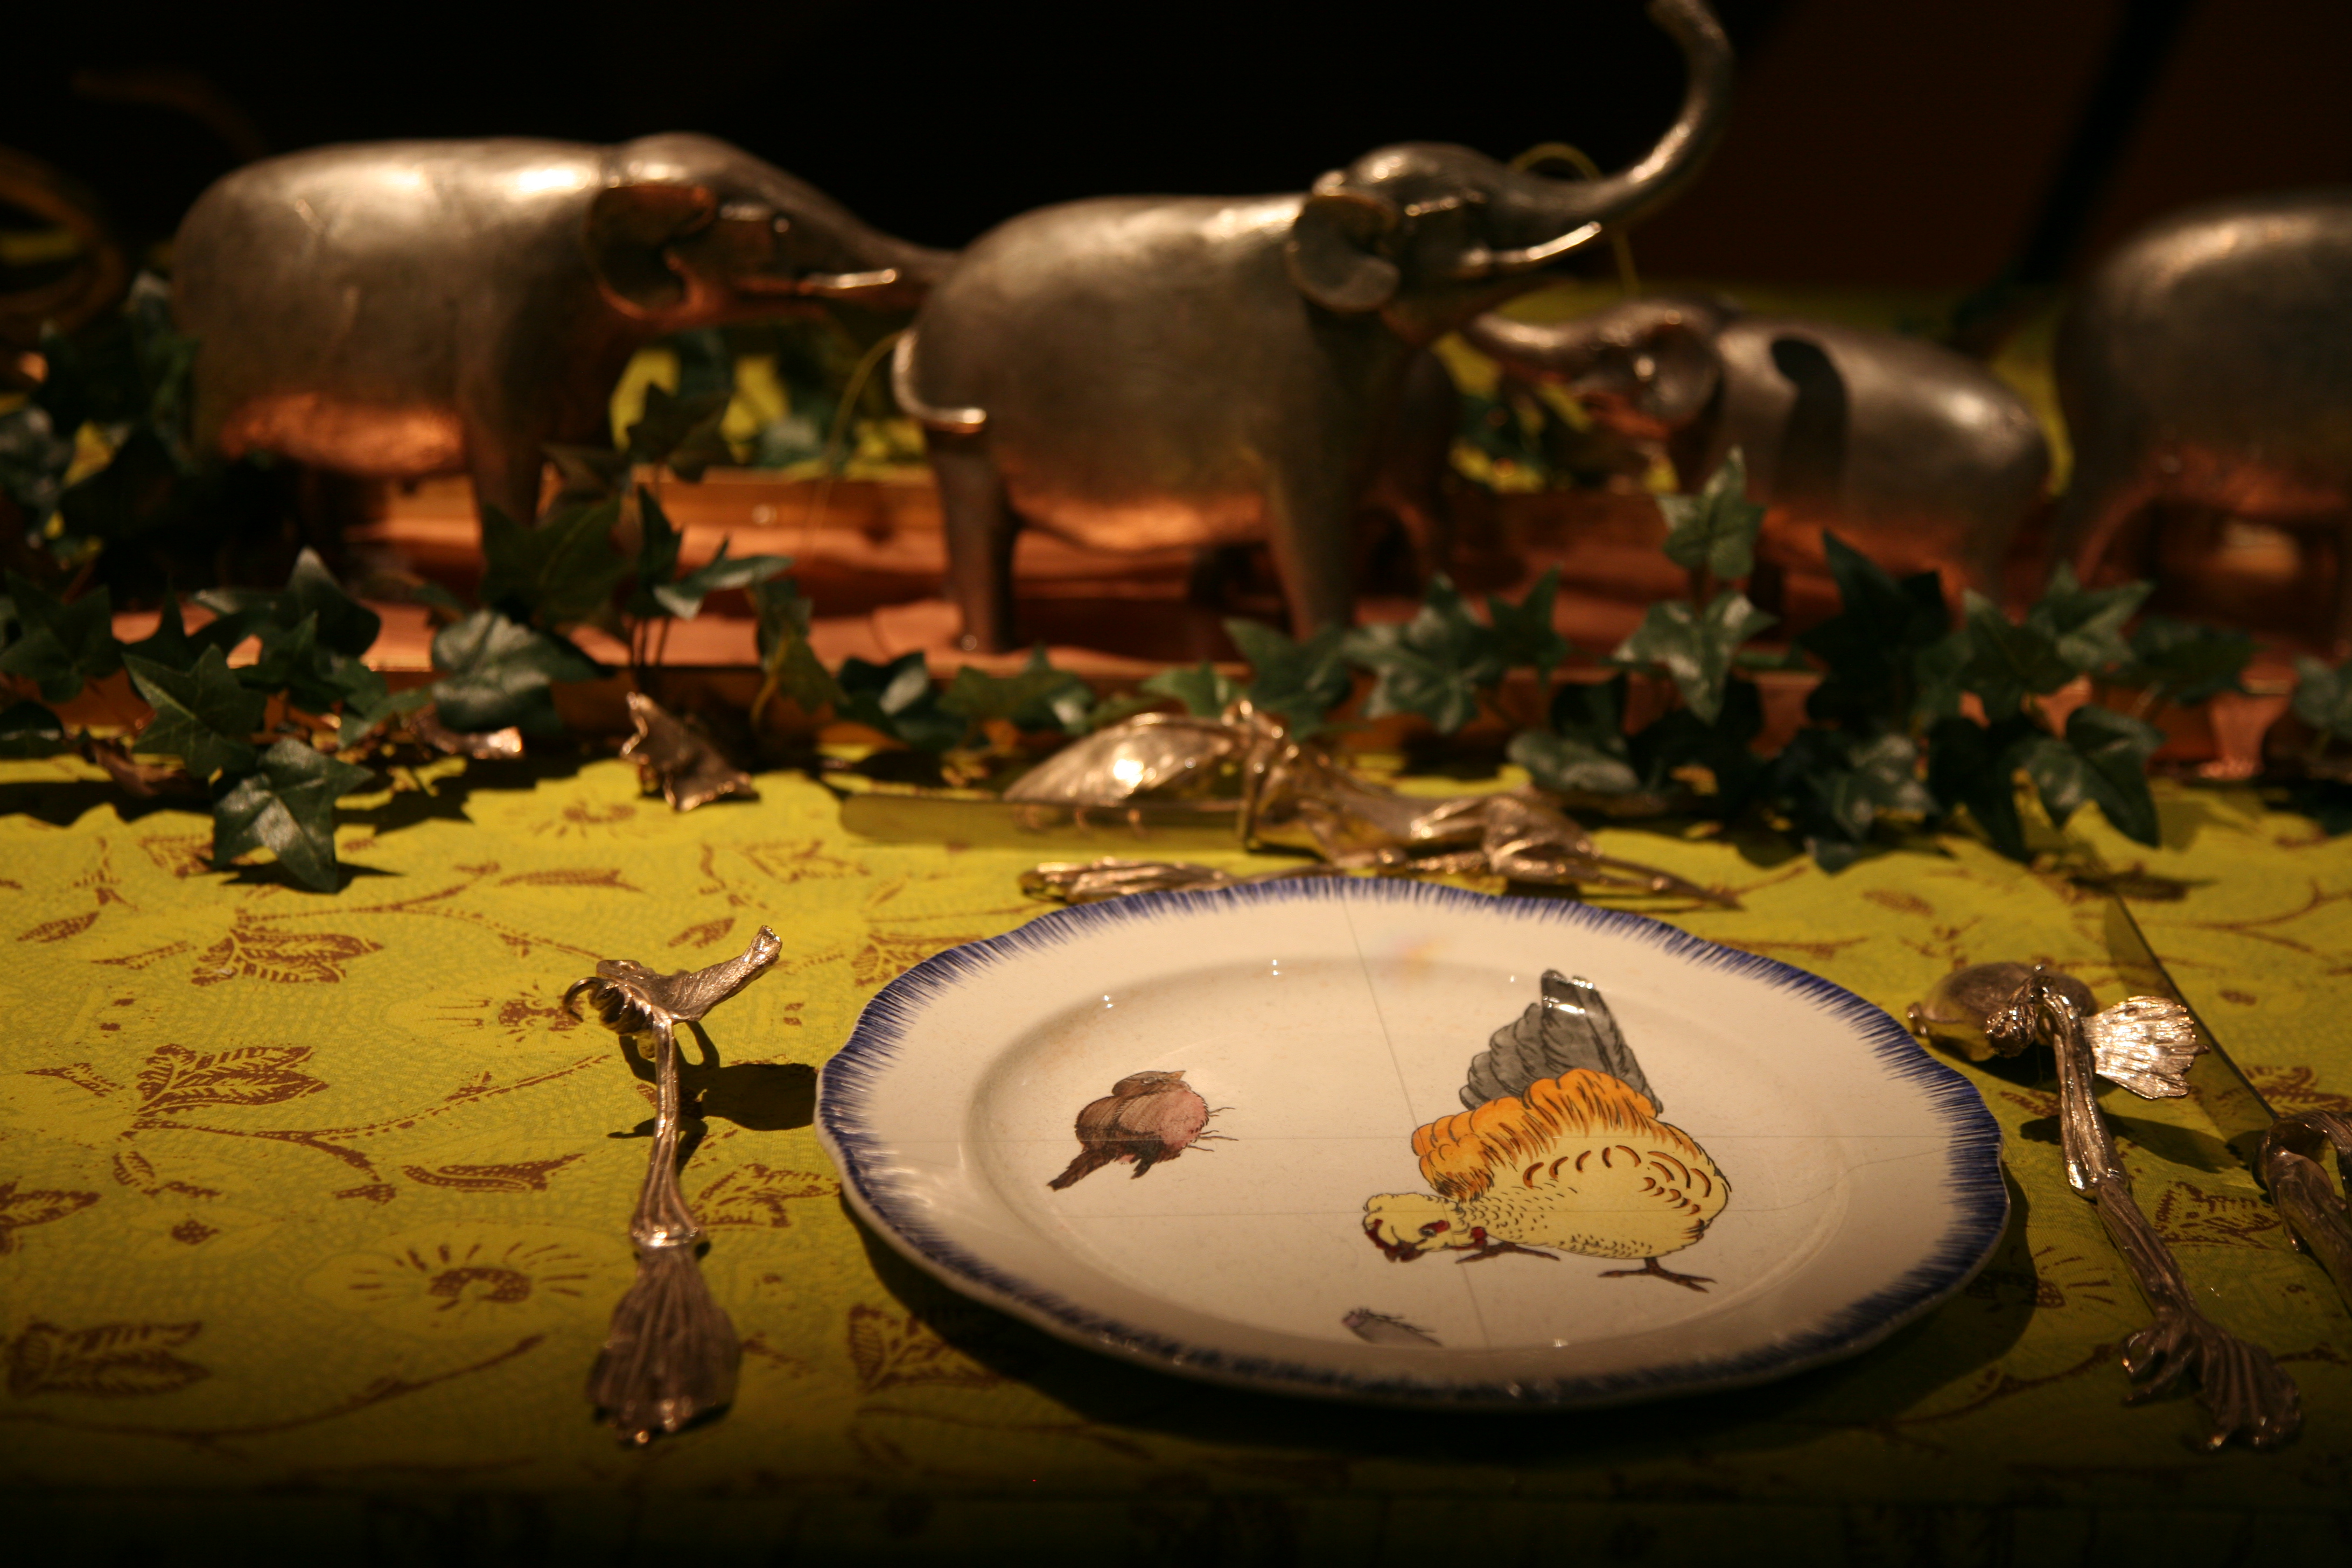
table, decor, still life, elephant, painting, sculpture, art, lalanne, ucad, decordetable